Leinefelde–Treysa railway

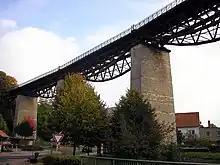
Lengenfeld viaduct

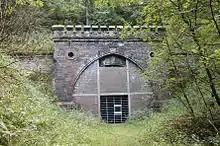
East portal of Bischofferod Tunnel

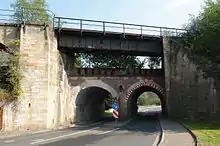
Intersection of Frederick William Northern Railway (high level) and Cannons Railway (mid level) at Malsfeld

The Leinefelde–Silberhausen section was opened on 3 October 1870 as part of the Gotha–Leinefelde railway, which was built as part of a Hanover–Göttingen–Gotha–south Germany link and as result ran from the eastern end of Leinefelde station. Thus, trains on the Cannons Railway, when it was opened, had to change direction at the station.